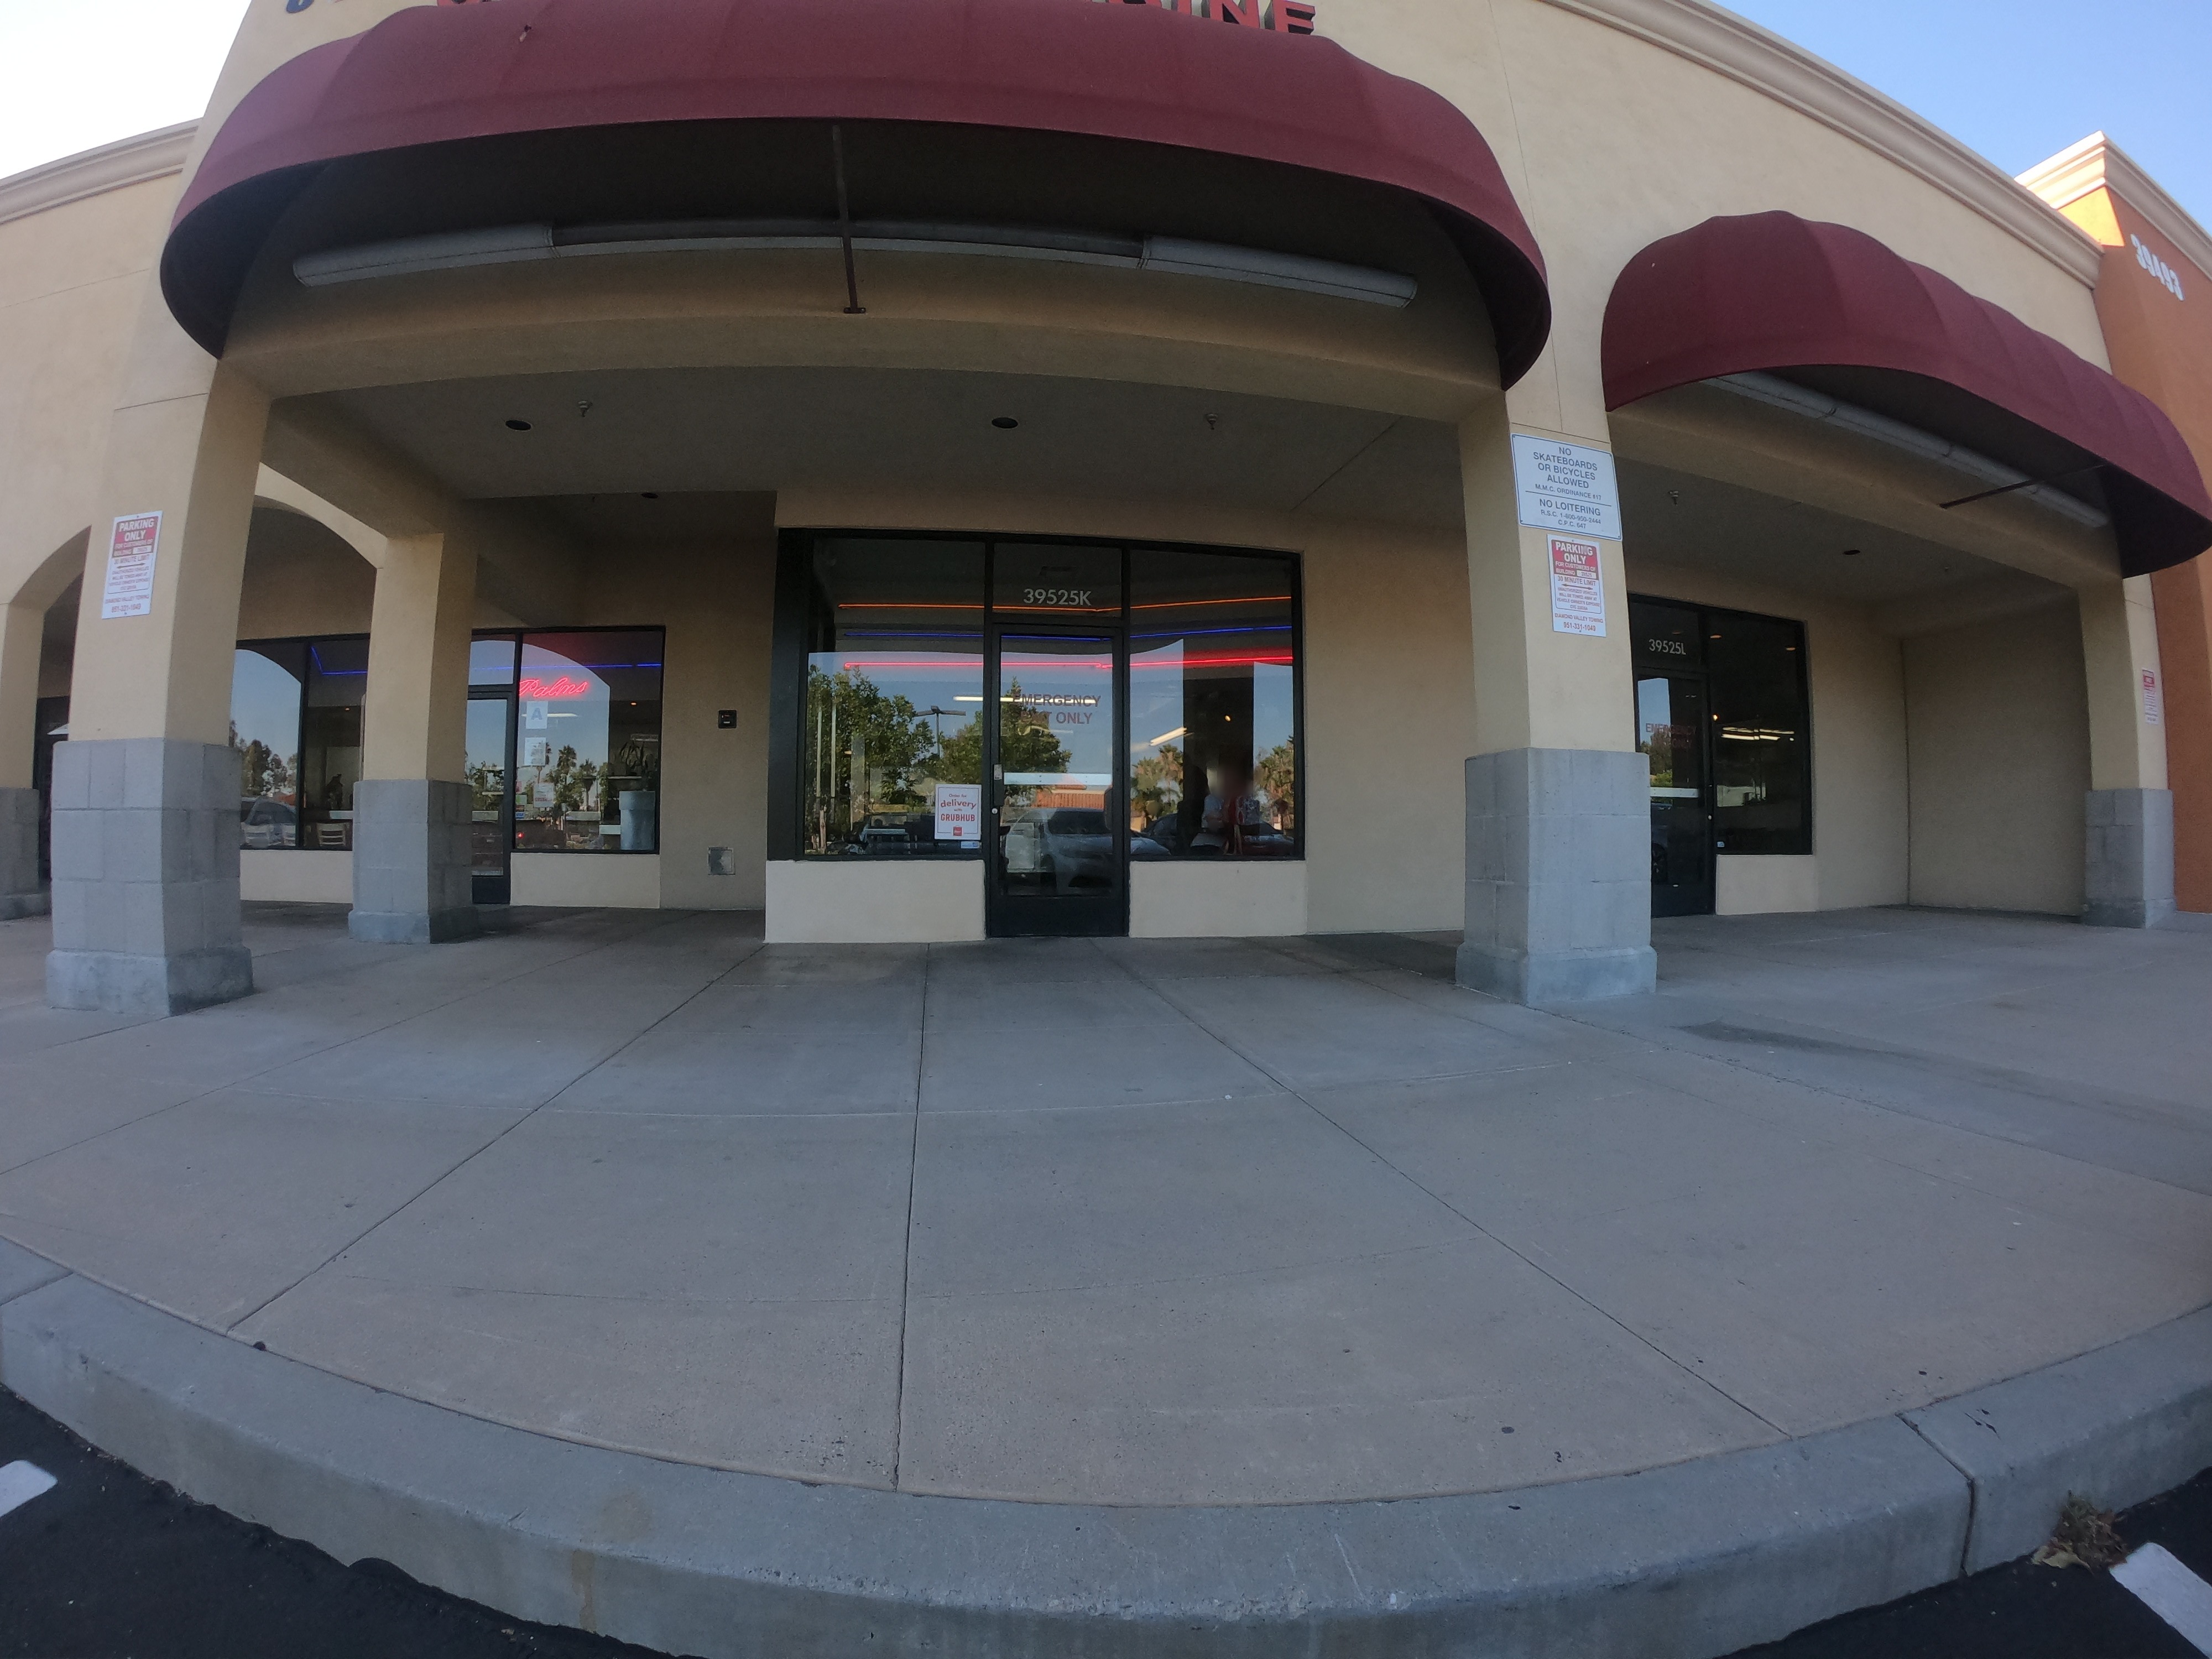
Feature: Storefront
State: California
Country: United States
Date: 2019-08-04T17:53:39+00:00
Coordinates: 33.576, -117.179